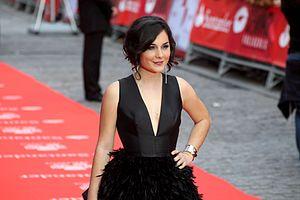
Les Demoiselles du téléphone ou Les Opératrices du téléphone au Québec est une série télévisée espagnole créée par Ramón Campos et Gema R. Neira. Elle est diffusée depuis le 28 avril 2017 sur Netflix. Il s'agit de la première série originale Netflix qui est produite en Espagne.